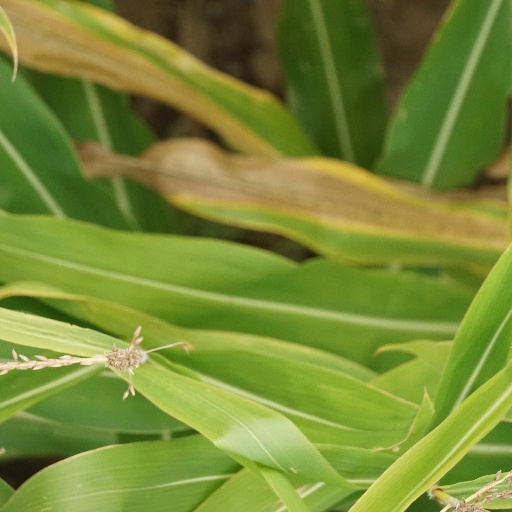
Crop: maize; corn